C5orf49

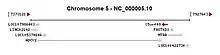
C5orf49 neighboring genes

C5orf49 is found on chromosome 5, cytoband p15 between base pairs 7,830,378 and 7,851,151, meaning it has a length of 20,774 base pairs. This gene has two splice forms, one that is 147 amino acids in length and another that is 145 amino acids in length. C5orf49 is oriented on the minus strand. Neighboring genes of C5orf49 include, FASTKD3, MTRR, and ADCY2.